Rosin

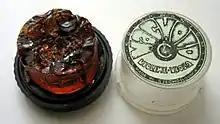
A cake of rosin, made for use by violinists to rub on the violin bow.

Rosin and its derivatives also exhibit wide-ranging pharmaceutical applications. Rosin derivatives show excellent film forming and coating properties. They are also used for tablet film and enteric coating purpose. Rosins have also been used to formulate microcapsules and nanoparticles.